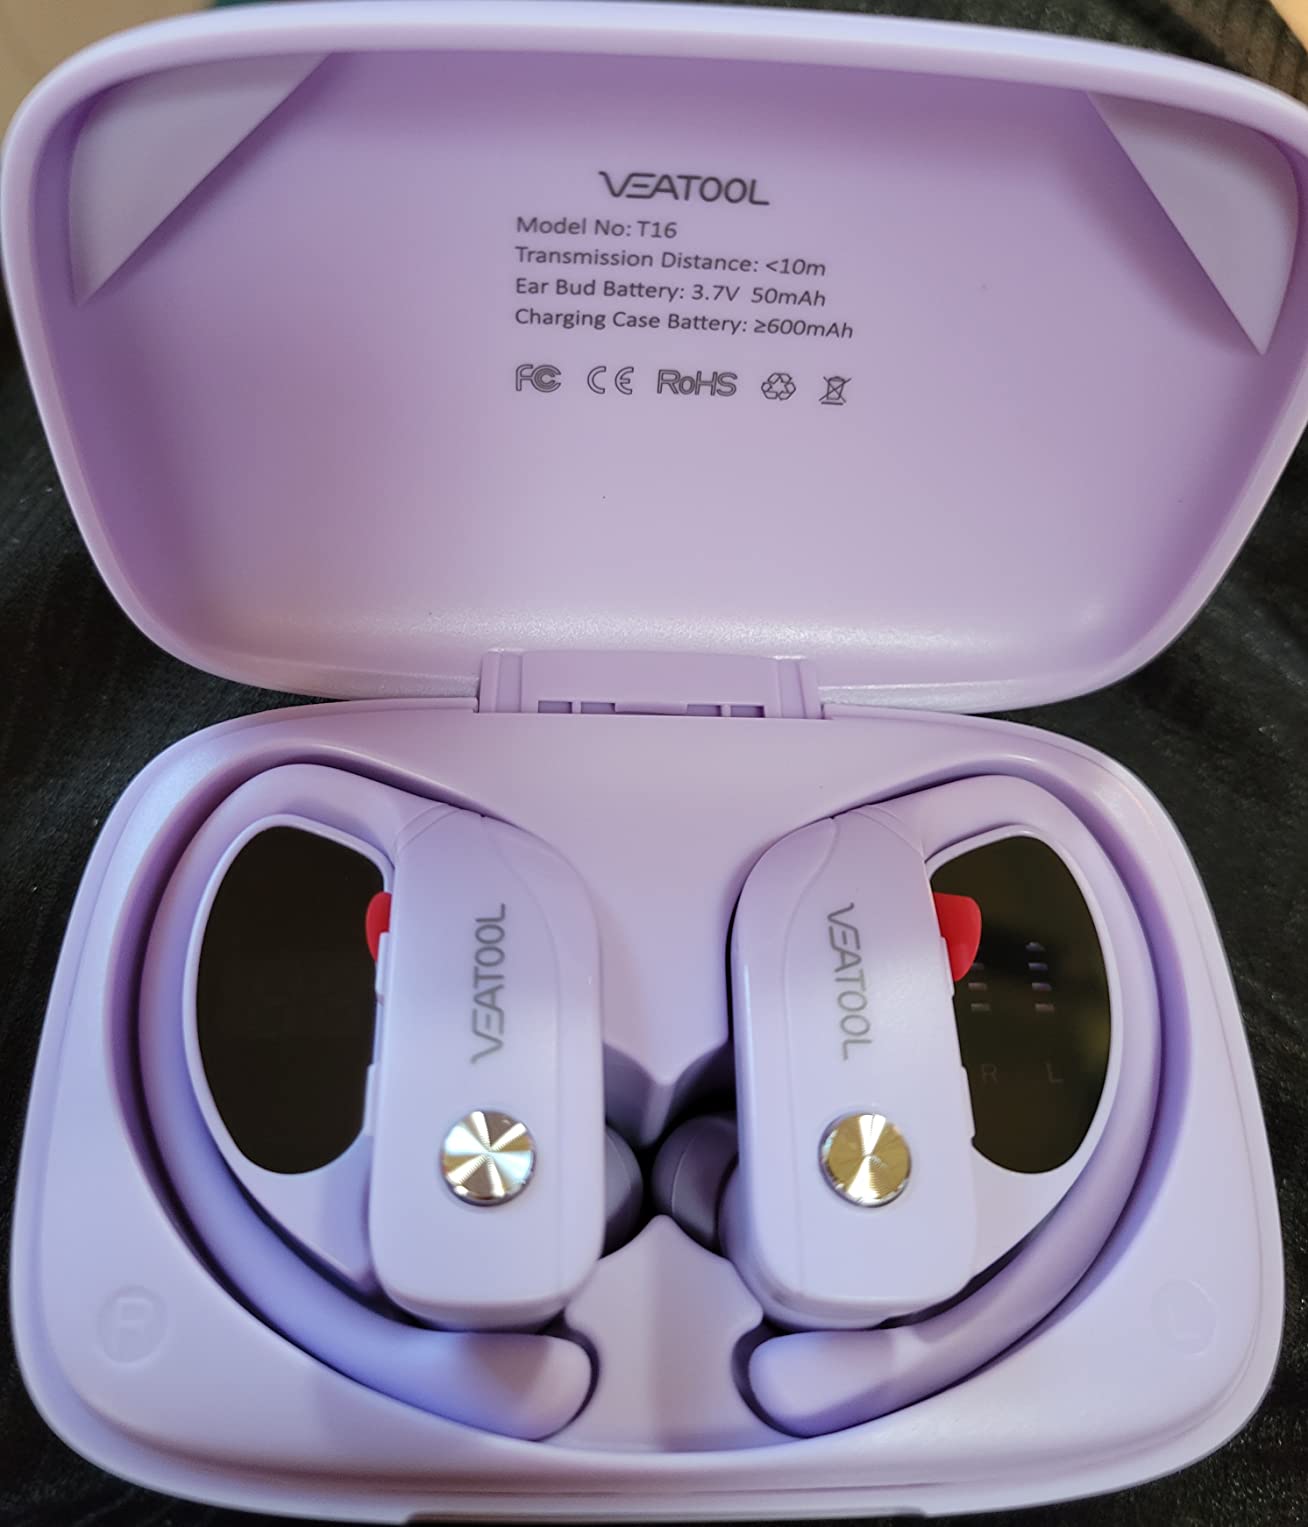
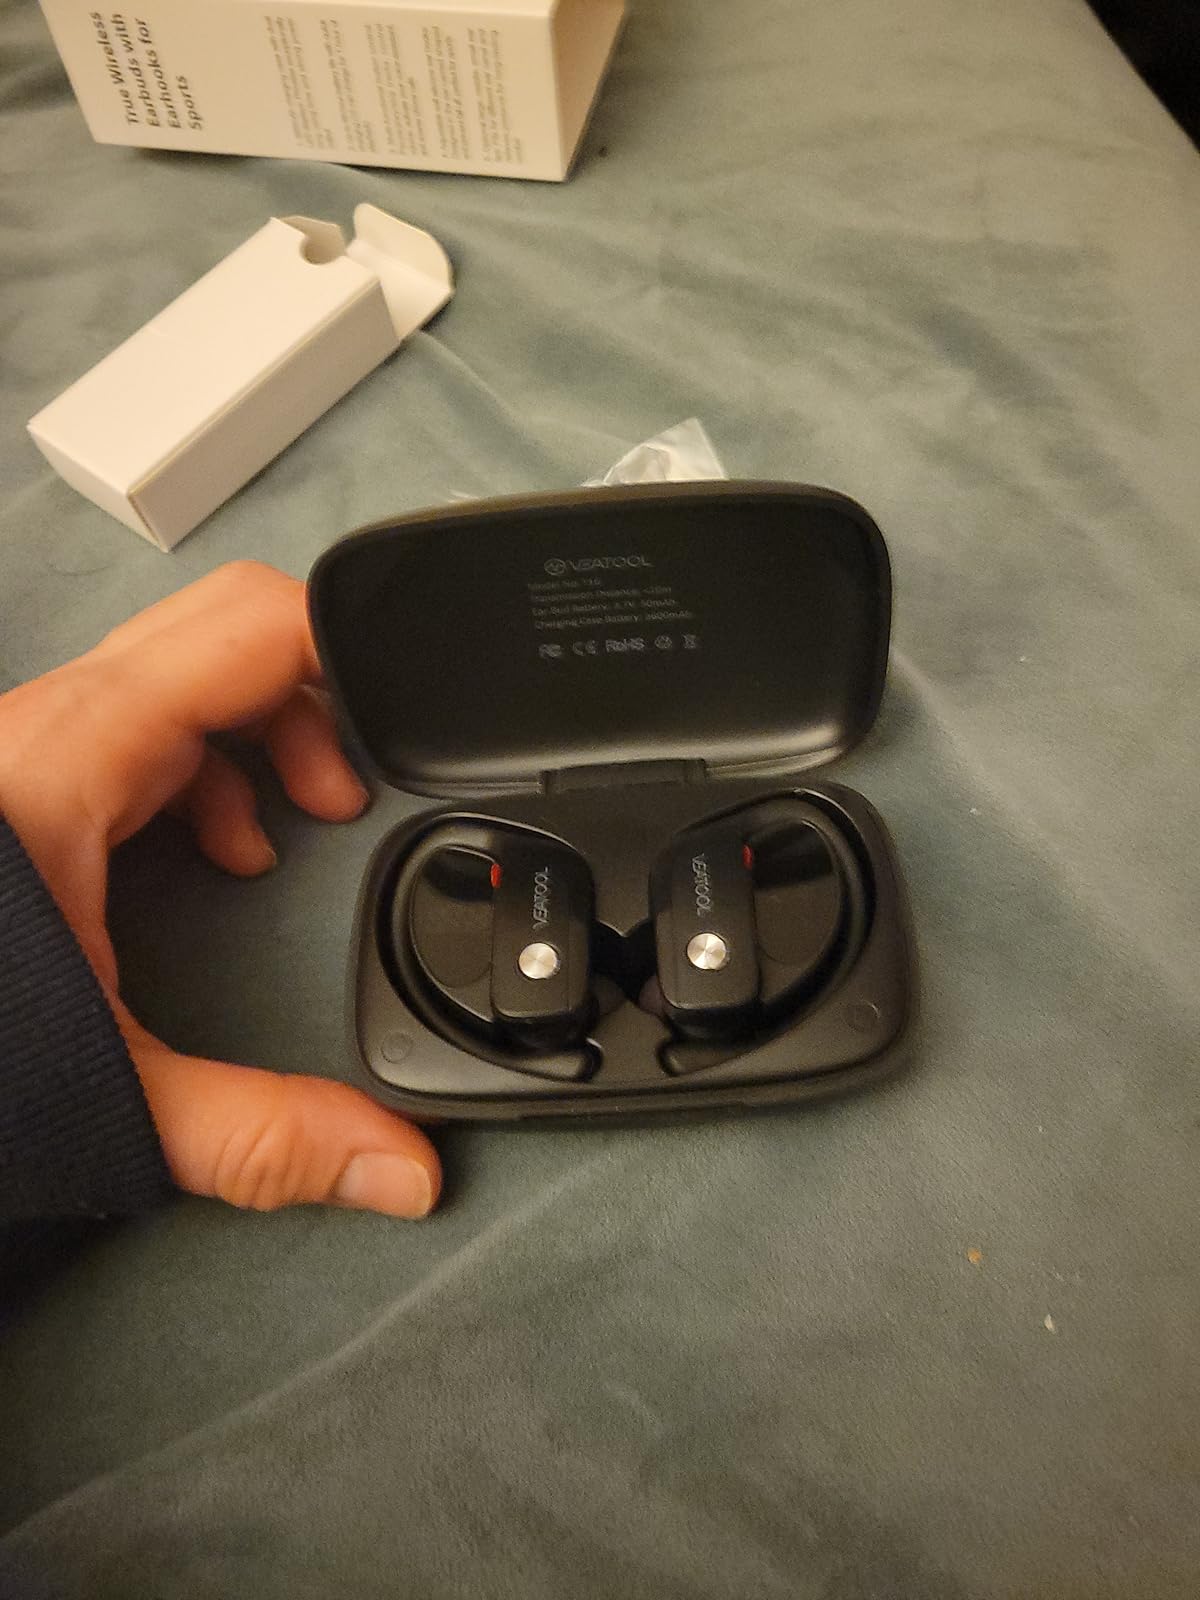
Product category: earbuds
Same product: no